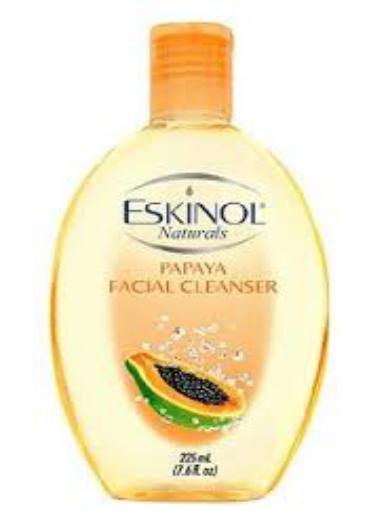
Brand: EskinoL
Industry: Necessities